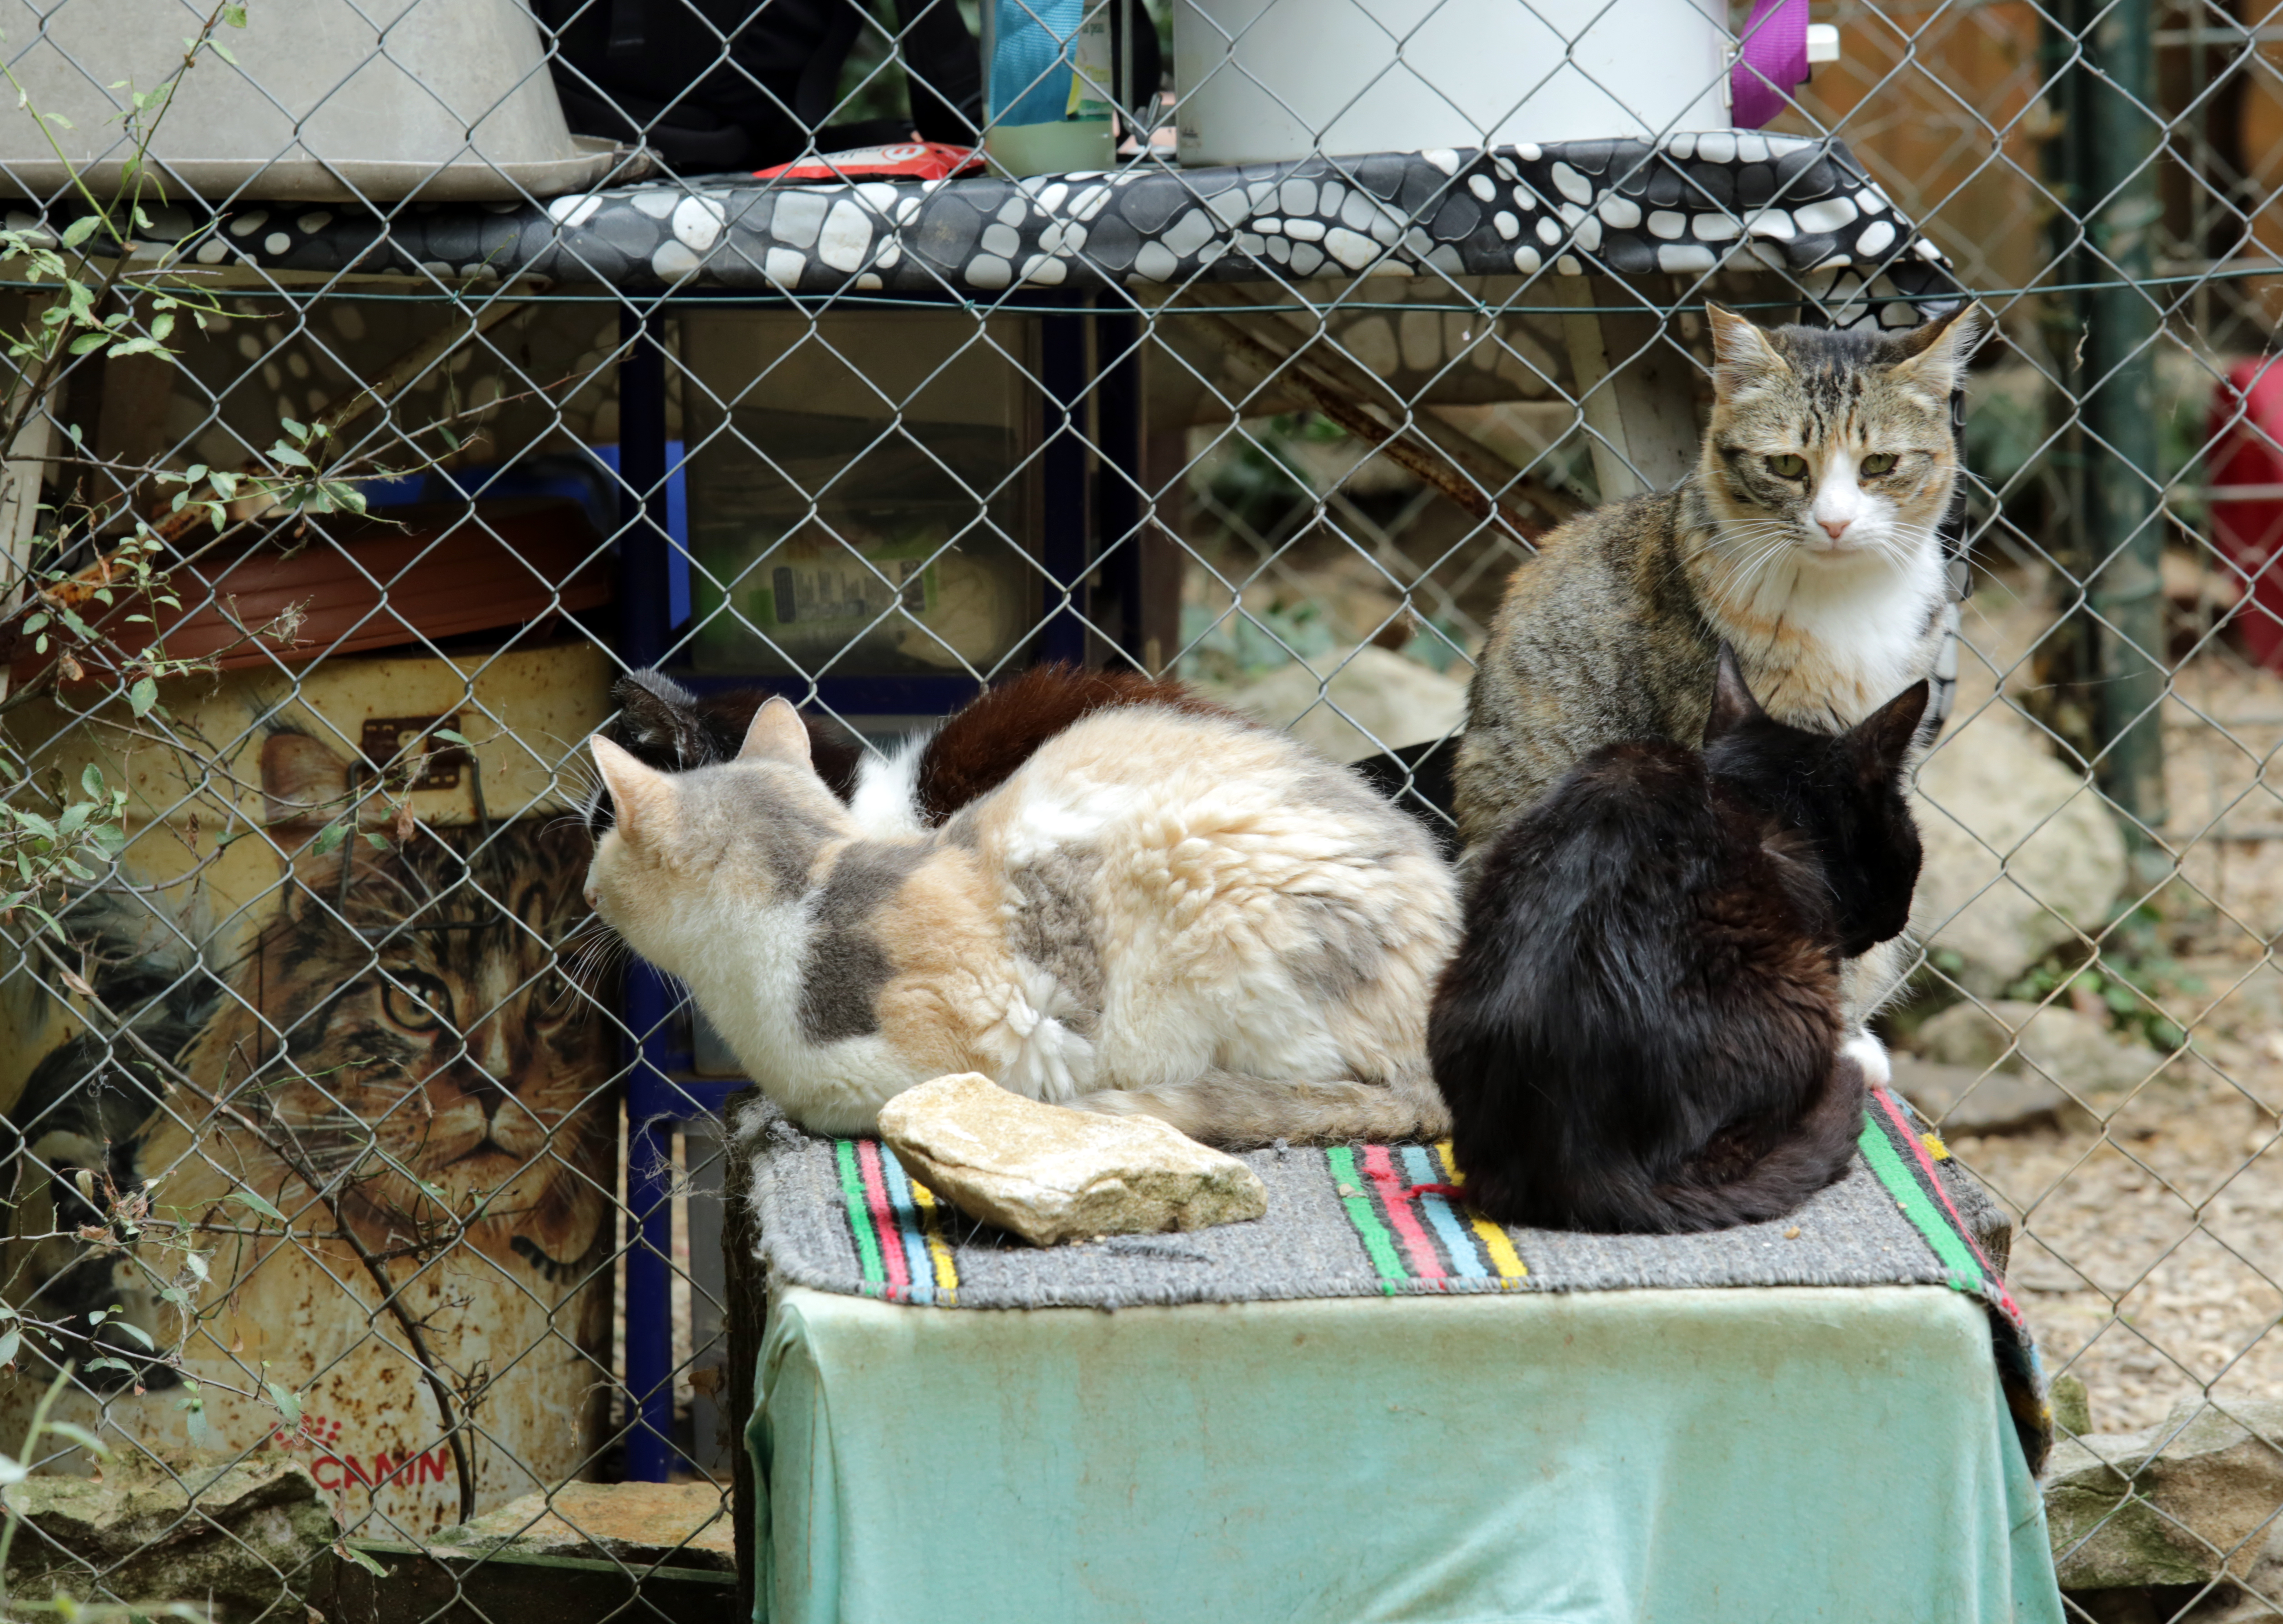
outdoor, europe, zoo, kitten, cat, canon, mammal, fauna, pets, shelter, whiskers, midi, vertebrate, animaux, occitanie, isasza, chats, animauxdomestiques, southfrance, sdfrankreich, zuidfrankrijk, mditerrane, languedocroussillon, hrault, eos5d, animalsprotection, enclos, katzen, exterieur, brissac, associationperle, tierheim, dierenheim, chatterie, groupedechats, poezen, katten, animal shelter, small to medium sized cats, cat like mammal